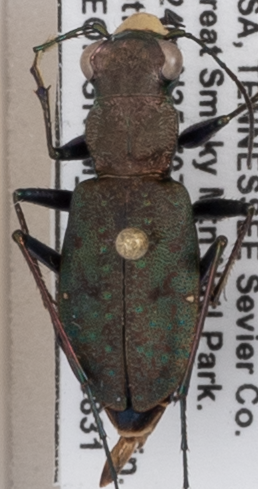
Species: Cylindera unipunctata
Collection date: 2021-08-31
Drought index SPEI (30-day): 1.93
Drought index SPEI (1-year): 1.22
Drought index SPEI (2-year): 2.09